Jamie Peacock

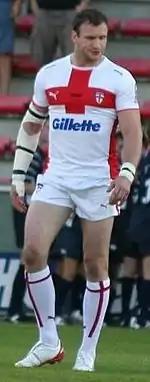
Peacock representing England in 2008.

Peacock earned himself a place in John Kear's England side for the 2000 World Cup. He made four appearances in the World Cup that year, scoring an impressive six tries which including a hat trick against Fiji at Headingley.